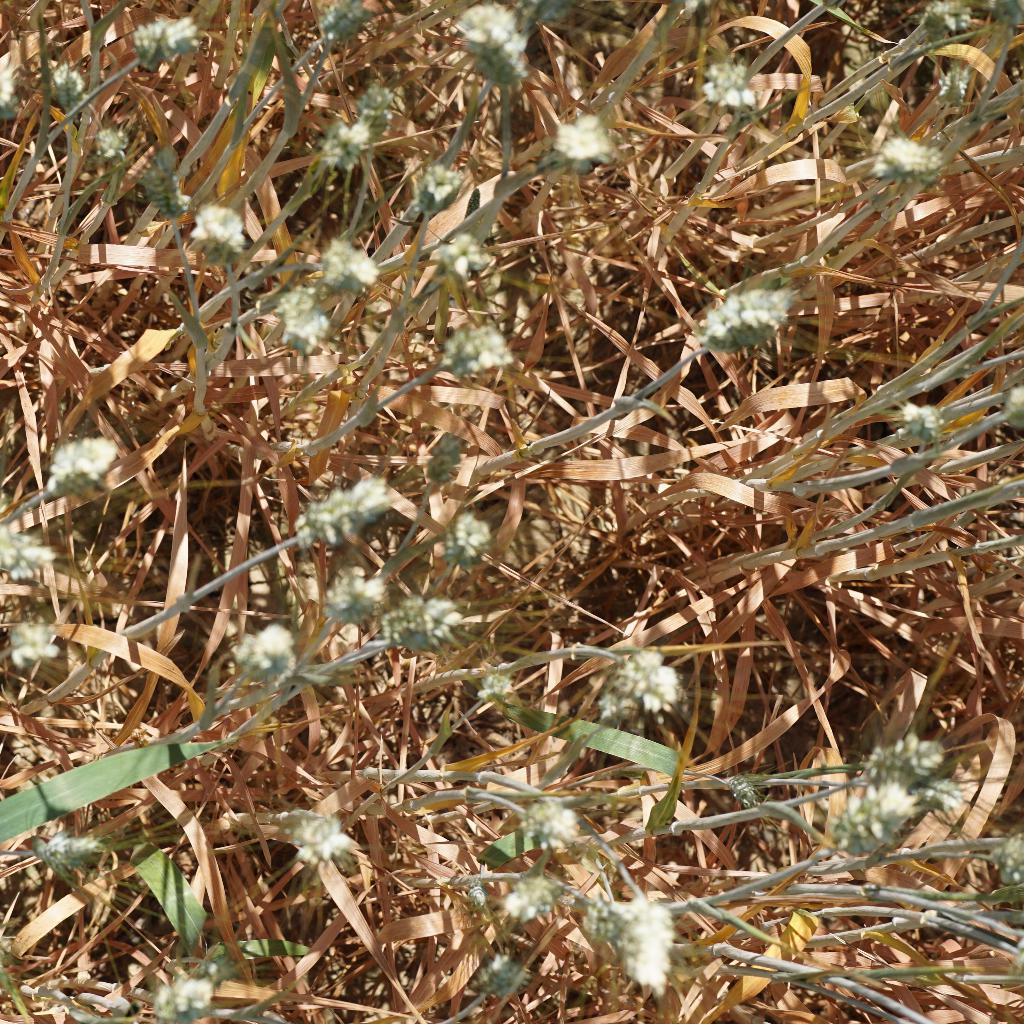
Country: France
Location: Gréoux
Wheat development stage: Filling